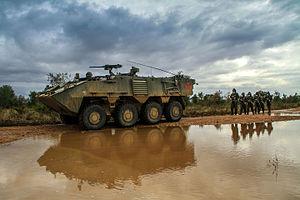
L'Exército Português est l'Armée de terre du Portugal. Elle fut créée dès les premières heures du Portugal. Elle a pour objectifs de maintenir l'intégrité territoriale et la souveraineté nationale du pays. Le commandant en chef est le chef de l'état major de l'Armée, soit actuellement José Luís Pinto Ramalho.